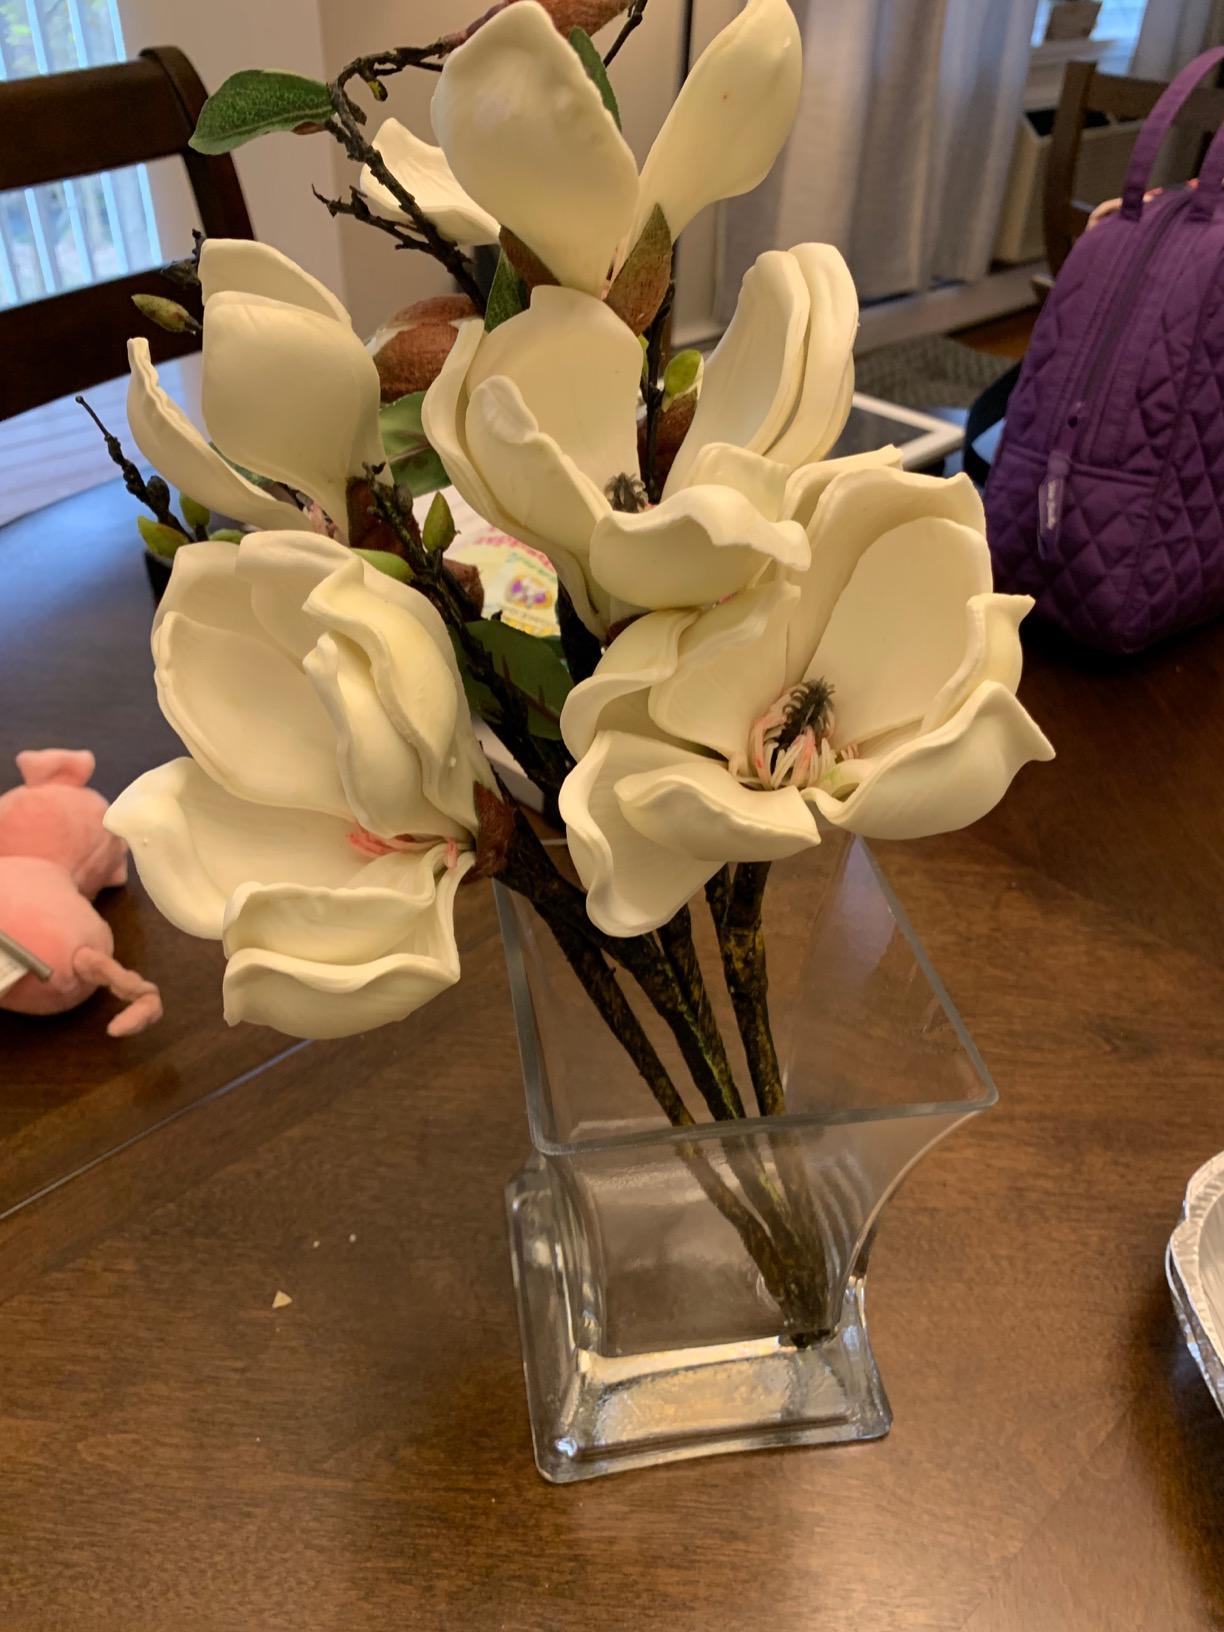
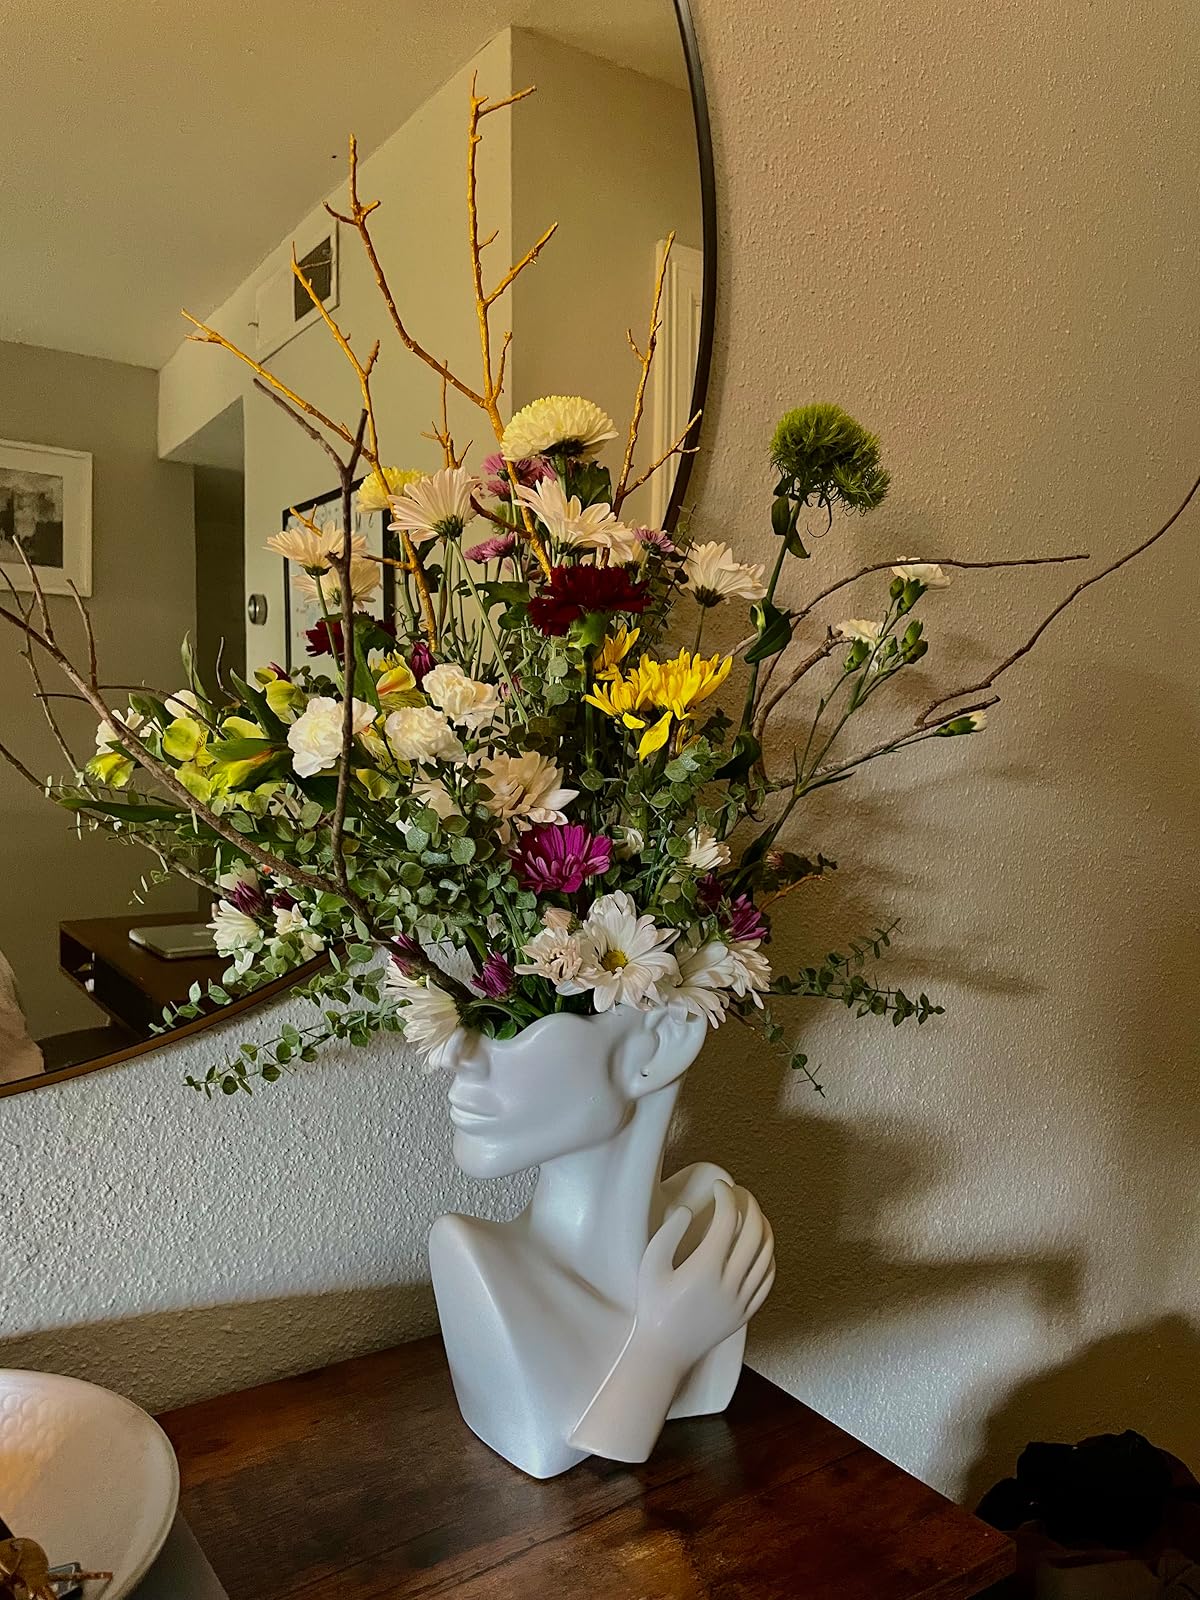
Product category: vase
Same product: no